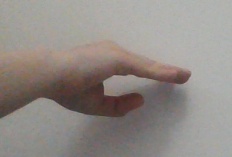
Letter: jeem